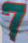
Number: 7